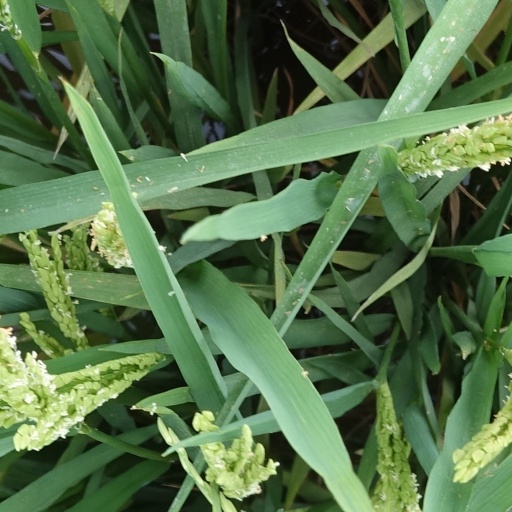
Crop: rice